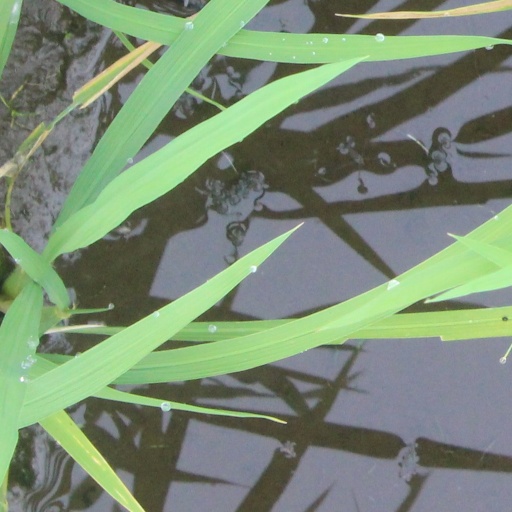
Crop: rice